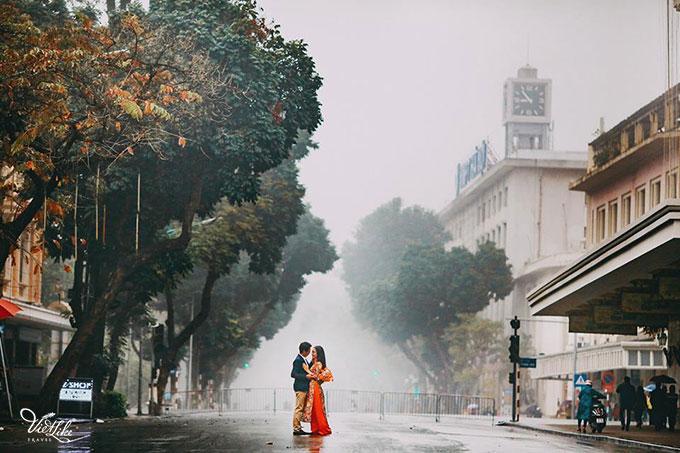
cặp đôi đang có cử chỉ âu yếm ở giữa lòng đường